Sheikh Abdullah

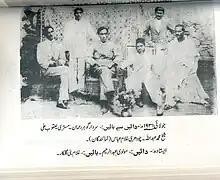

Kashmir's first political party the Kashmir Muslim Conference with Sheikh Abdullah as president, Chaudhary Ghulam Abbas as general secretary, and Molvi Abdul Rahim as Secretary was formed on 16 October 1932. In his presidential address Sheikh Abdullah categorically stated that the Muslim Conference had come into existence to struggle for the rights of all oppressed sections of the society and not Muslims alone. It was not a communal party and would struggle for the rights of the oppressed, whether Hindu, Muslim or Sikh, with the same fervor. He reasserted that the struggle of Kashmiris was not a communal struggle.